Harold C. Bryant

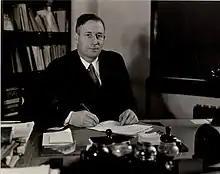
Bryant in office, 1933

Harold Child Bryant (30 January 1886 – 14 July 1968) was an American ornithologist and zoologist who served in the US National Park Service and was involved in the establishment of the system of park naturalists.